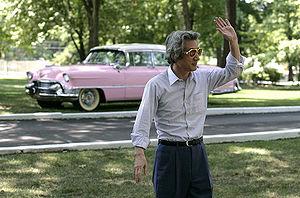
Graceland est le nom de la résidence ayant appartenu au chanteur Elvis Presley, située au 3764 Elvis Presley Boulevard à Memphis. Elle sert actuellement de mausolée et de musée ouvert au public depuis 1982.
Jun'ichirō Koizumi, né le 8 janvier 1942 à Yokosuka, est un homme d'État japonais, Premier ministre du Japon du 26 avril 2001 au 26 septembre 2006.